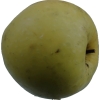
Label: Apple 13